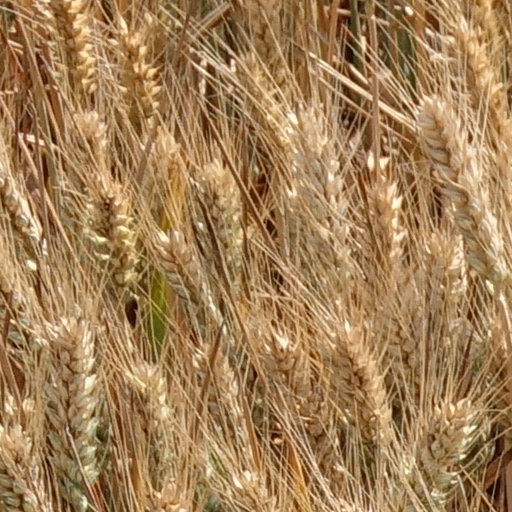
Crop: wheat